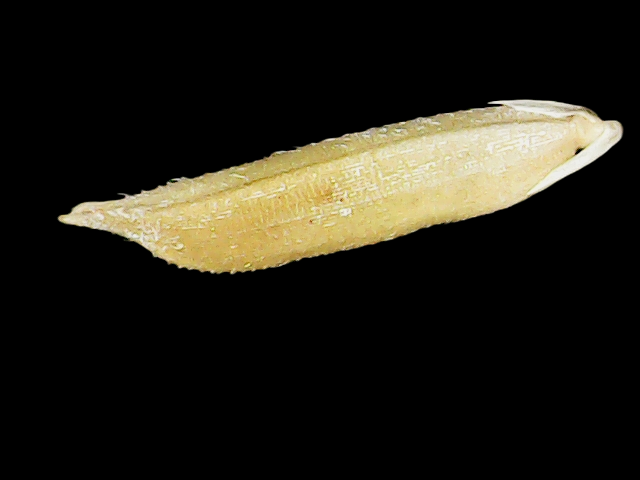
Rice variety: Binadhan25